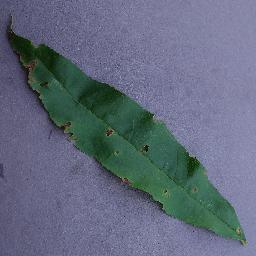
Label: Peach___Bacterial_spot